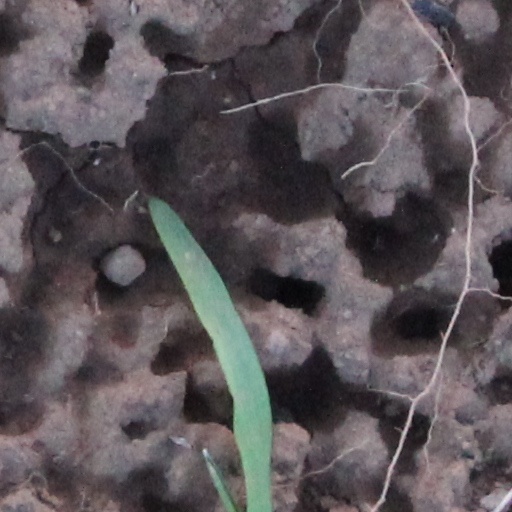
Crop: wheat